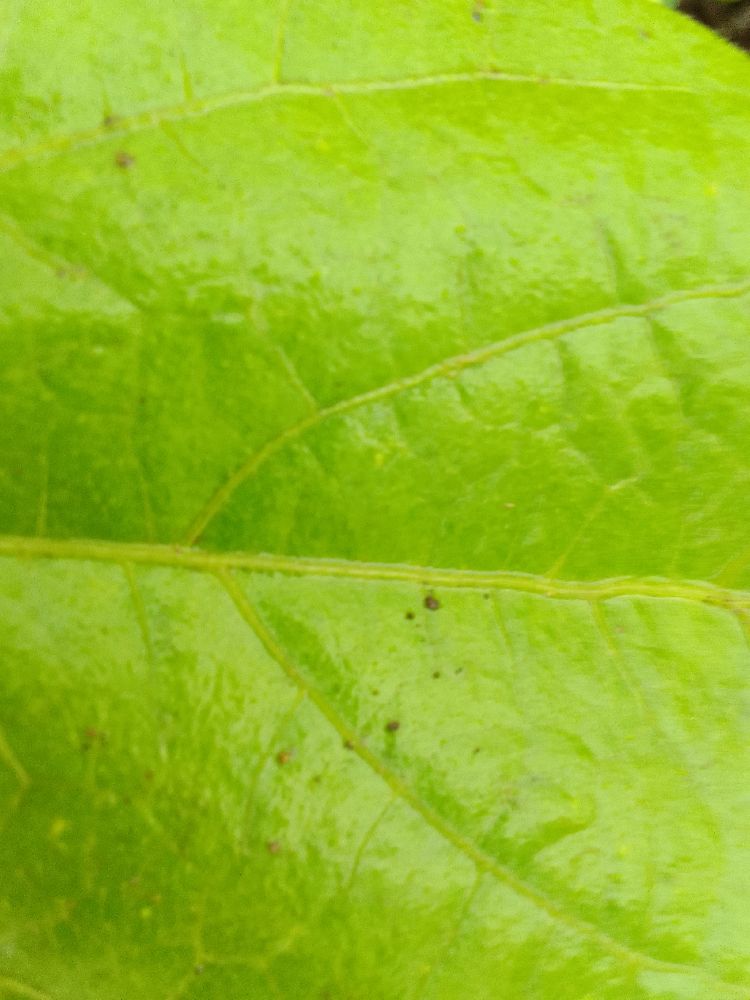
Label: healthy